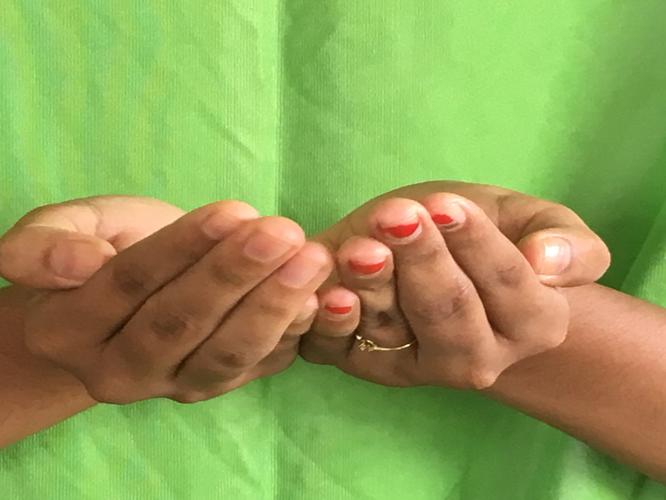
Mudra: Pushpaputa
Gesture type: double_hand